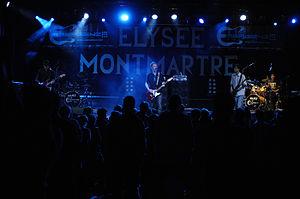
Soirée Emergenza à l'Elysée Montmartre
Emergenza est un festival consacré à la musique rock émergente et organisé dans plusieurs pays du monde.